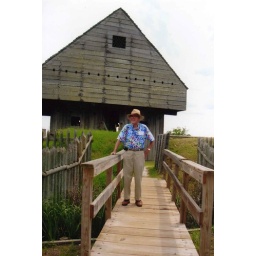
The early Brittish settlers stayed in box houses such as this one.